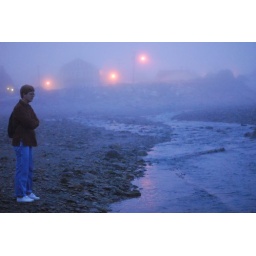
4:00am on the ocean floor about 500 yards out in the fog.